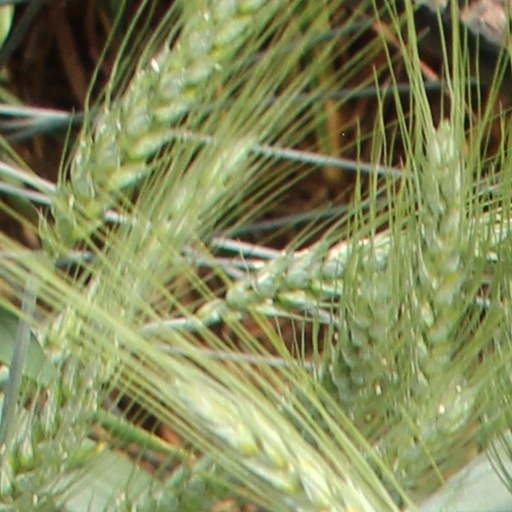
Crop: wheat